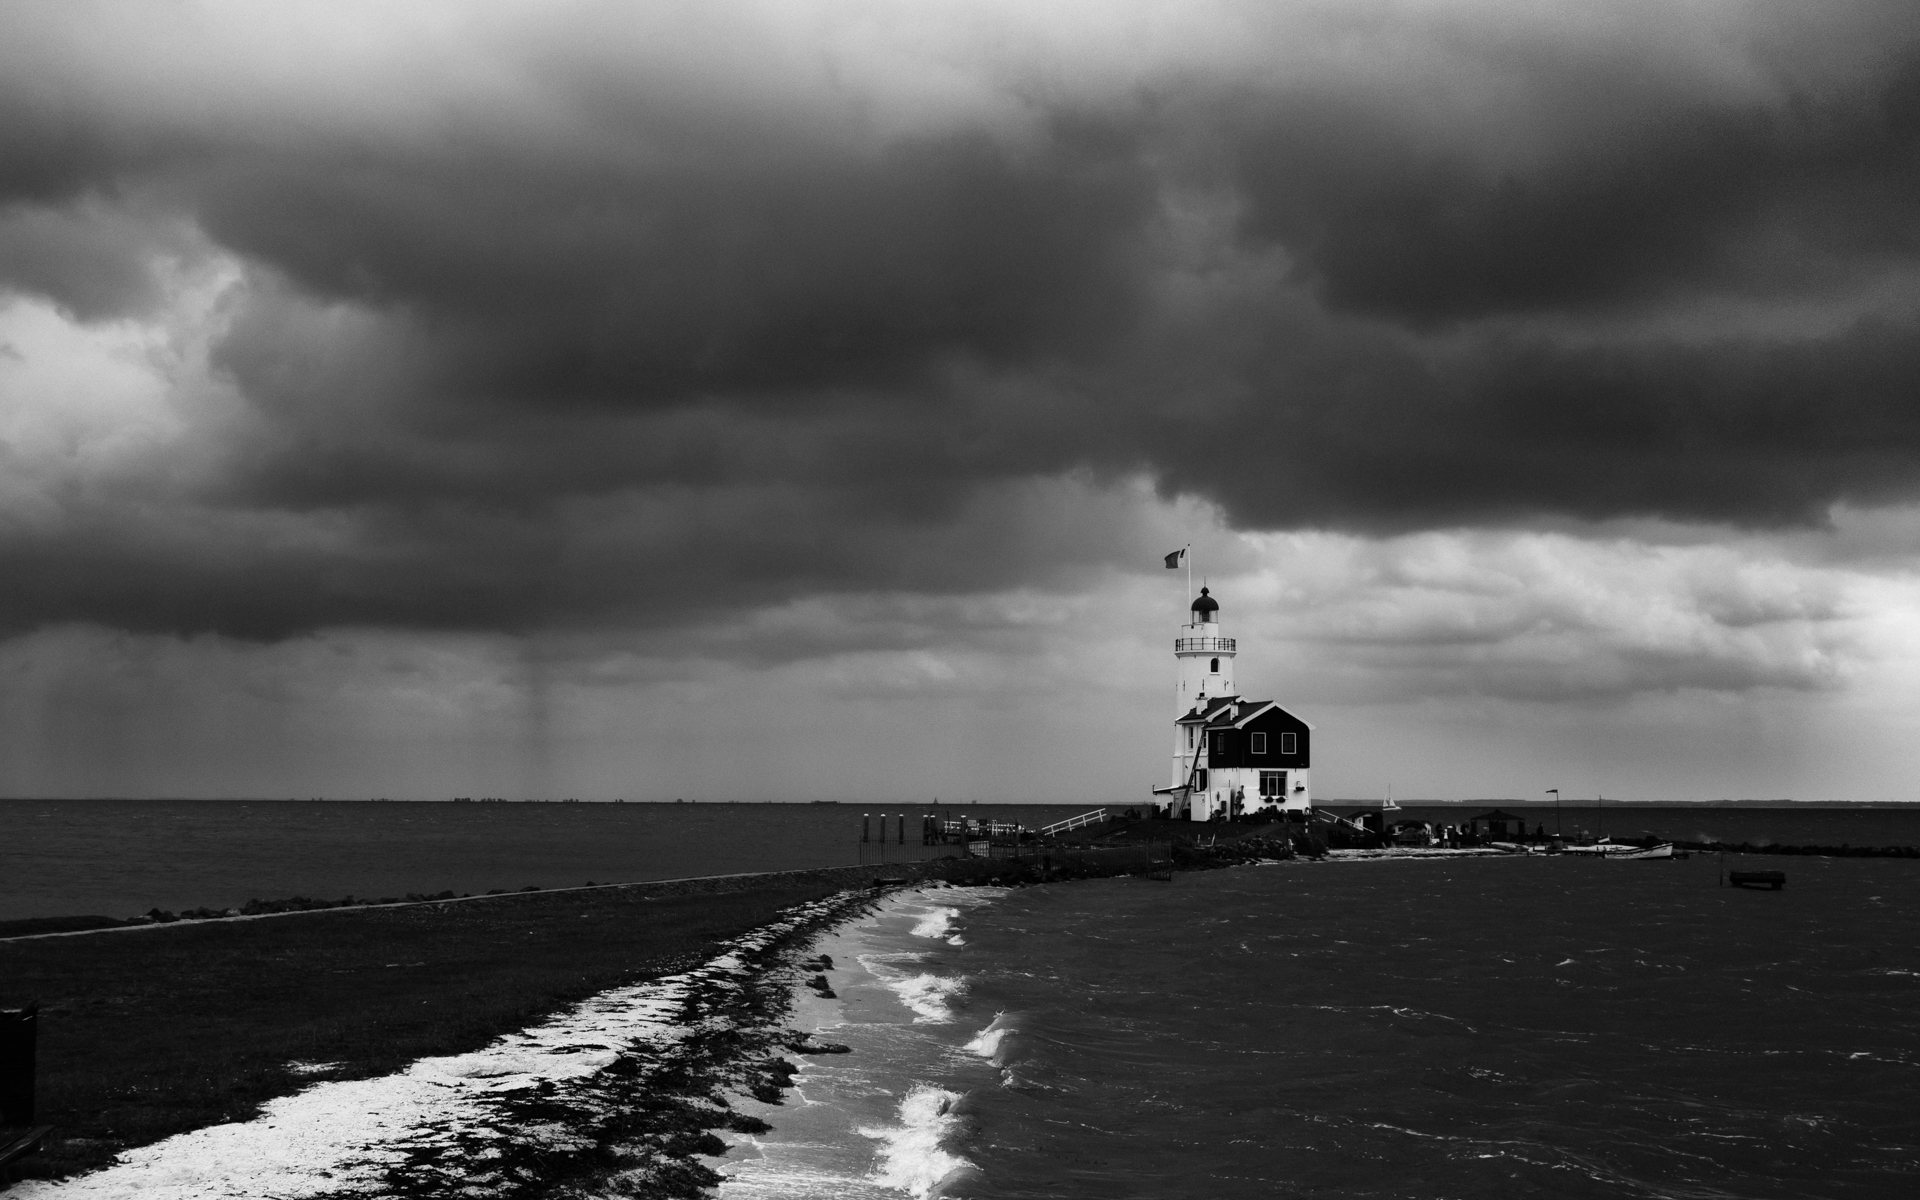
sea, coast, ocean, horizon, cloud, black and white, wave, wind, tower, weather, storm, monochrome, paysbas, marken, hollandeseptentrionale, meteorological phenomenon, monochrome photography, atmospheric phenomenon